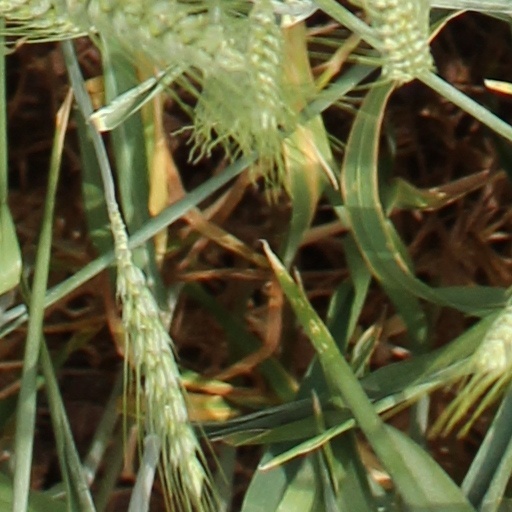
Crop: wheat